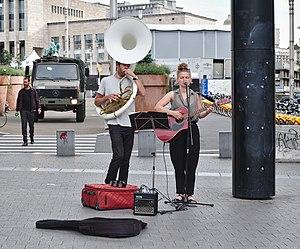
Le soubassophone ou sousaphone est un instrument de musique de la famille des cuivres, apparenté au tuba-contrebasse. Les dénominations « soubassophone » et « sousaphone » désignent toutes deux le même instrument. Il est souvent confondu — à tort — avec l'hélicon.